Kingdom of Beni Abbas

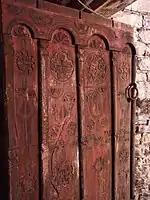
Door from the Ighil Ali region.

The Aït Abbas tribe was famed for its riches, its commerce and its manufactures, and it is likely that the Mokrani family invested in a wide range of these, including the manufacture of firearms.